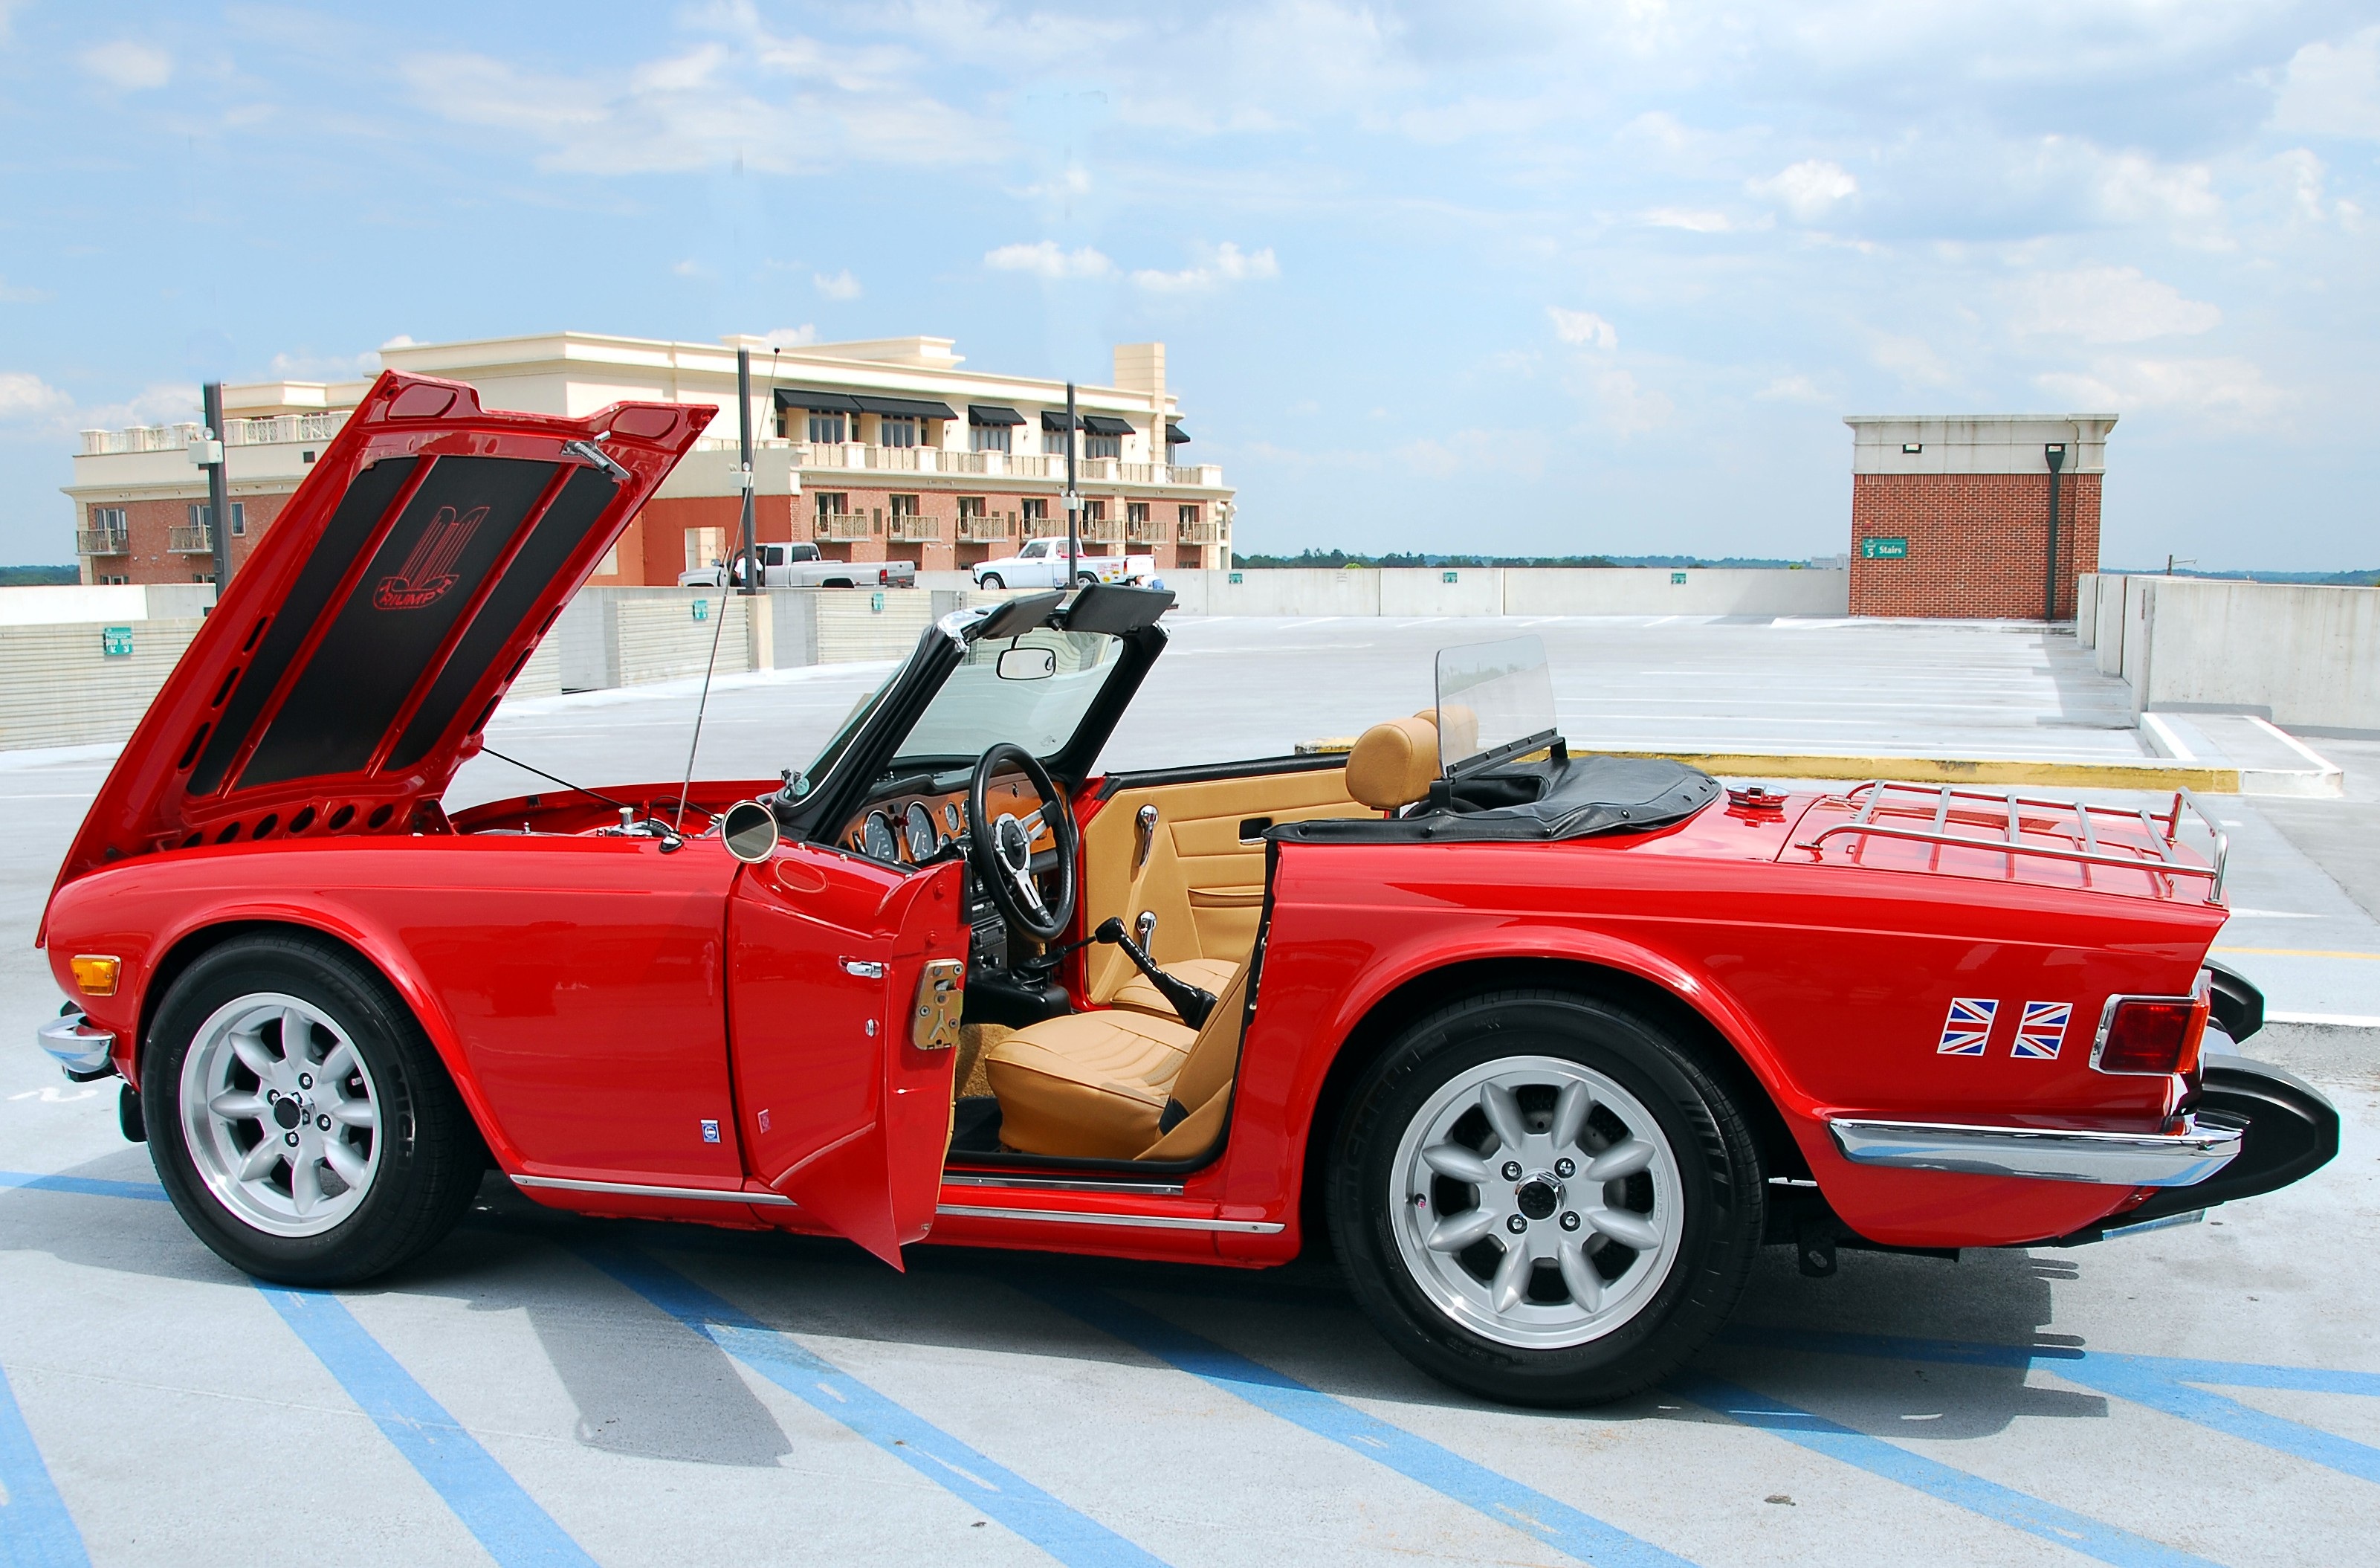
car, vintage, wheel, automobile, retro, old, transportation, transport, model, red, vehicle, auto, nostalgia, sports car, race car, england, race, design, motor, british, style, european, britain, classic, convertible, unique, antique car, british sports car, nostaglia, land vehicle, automobile make, triumph tr6